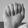
ASL letter: A